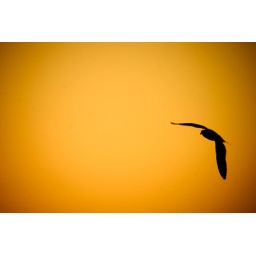
flying in the golden sky